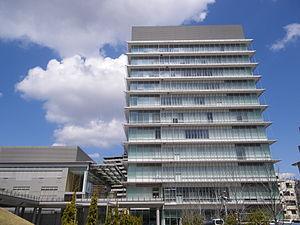
L'Université d'odontologie de Kyūshū est une université publique du Japon située dans la ville de Kitakyūshū.